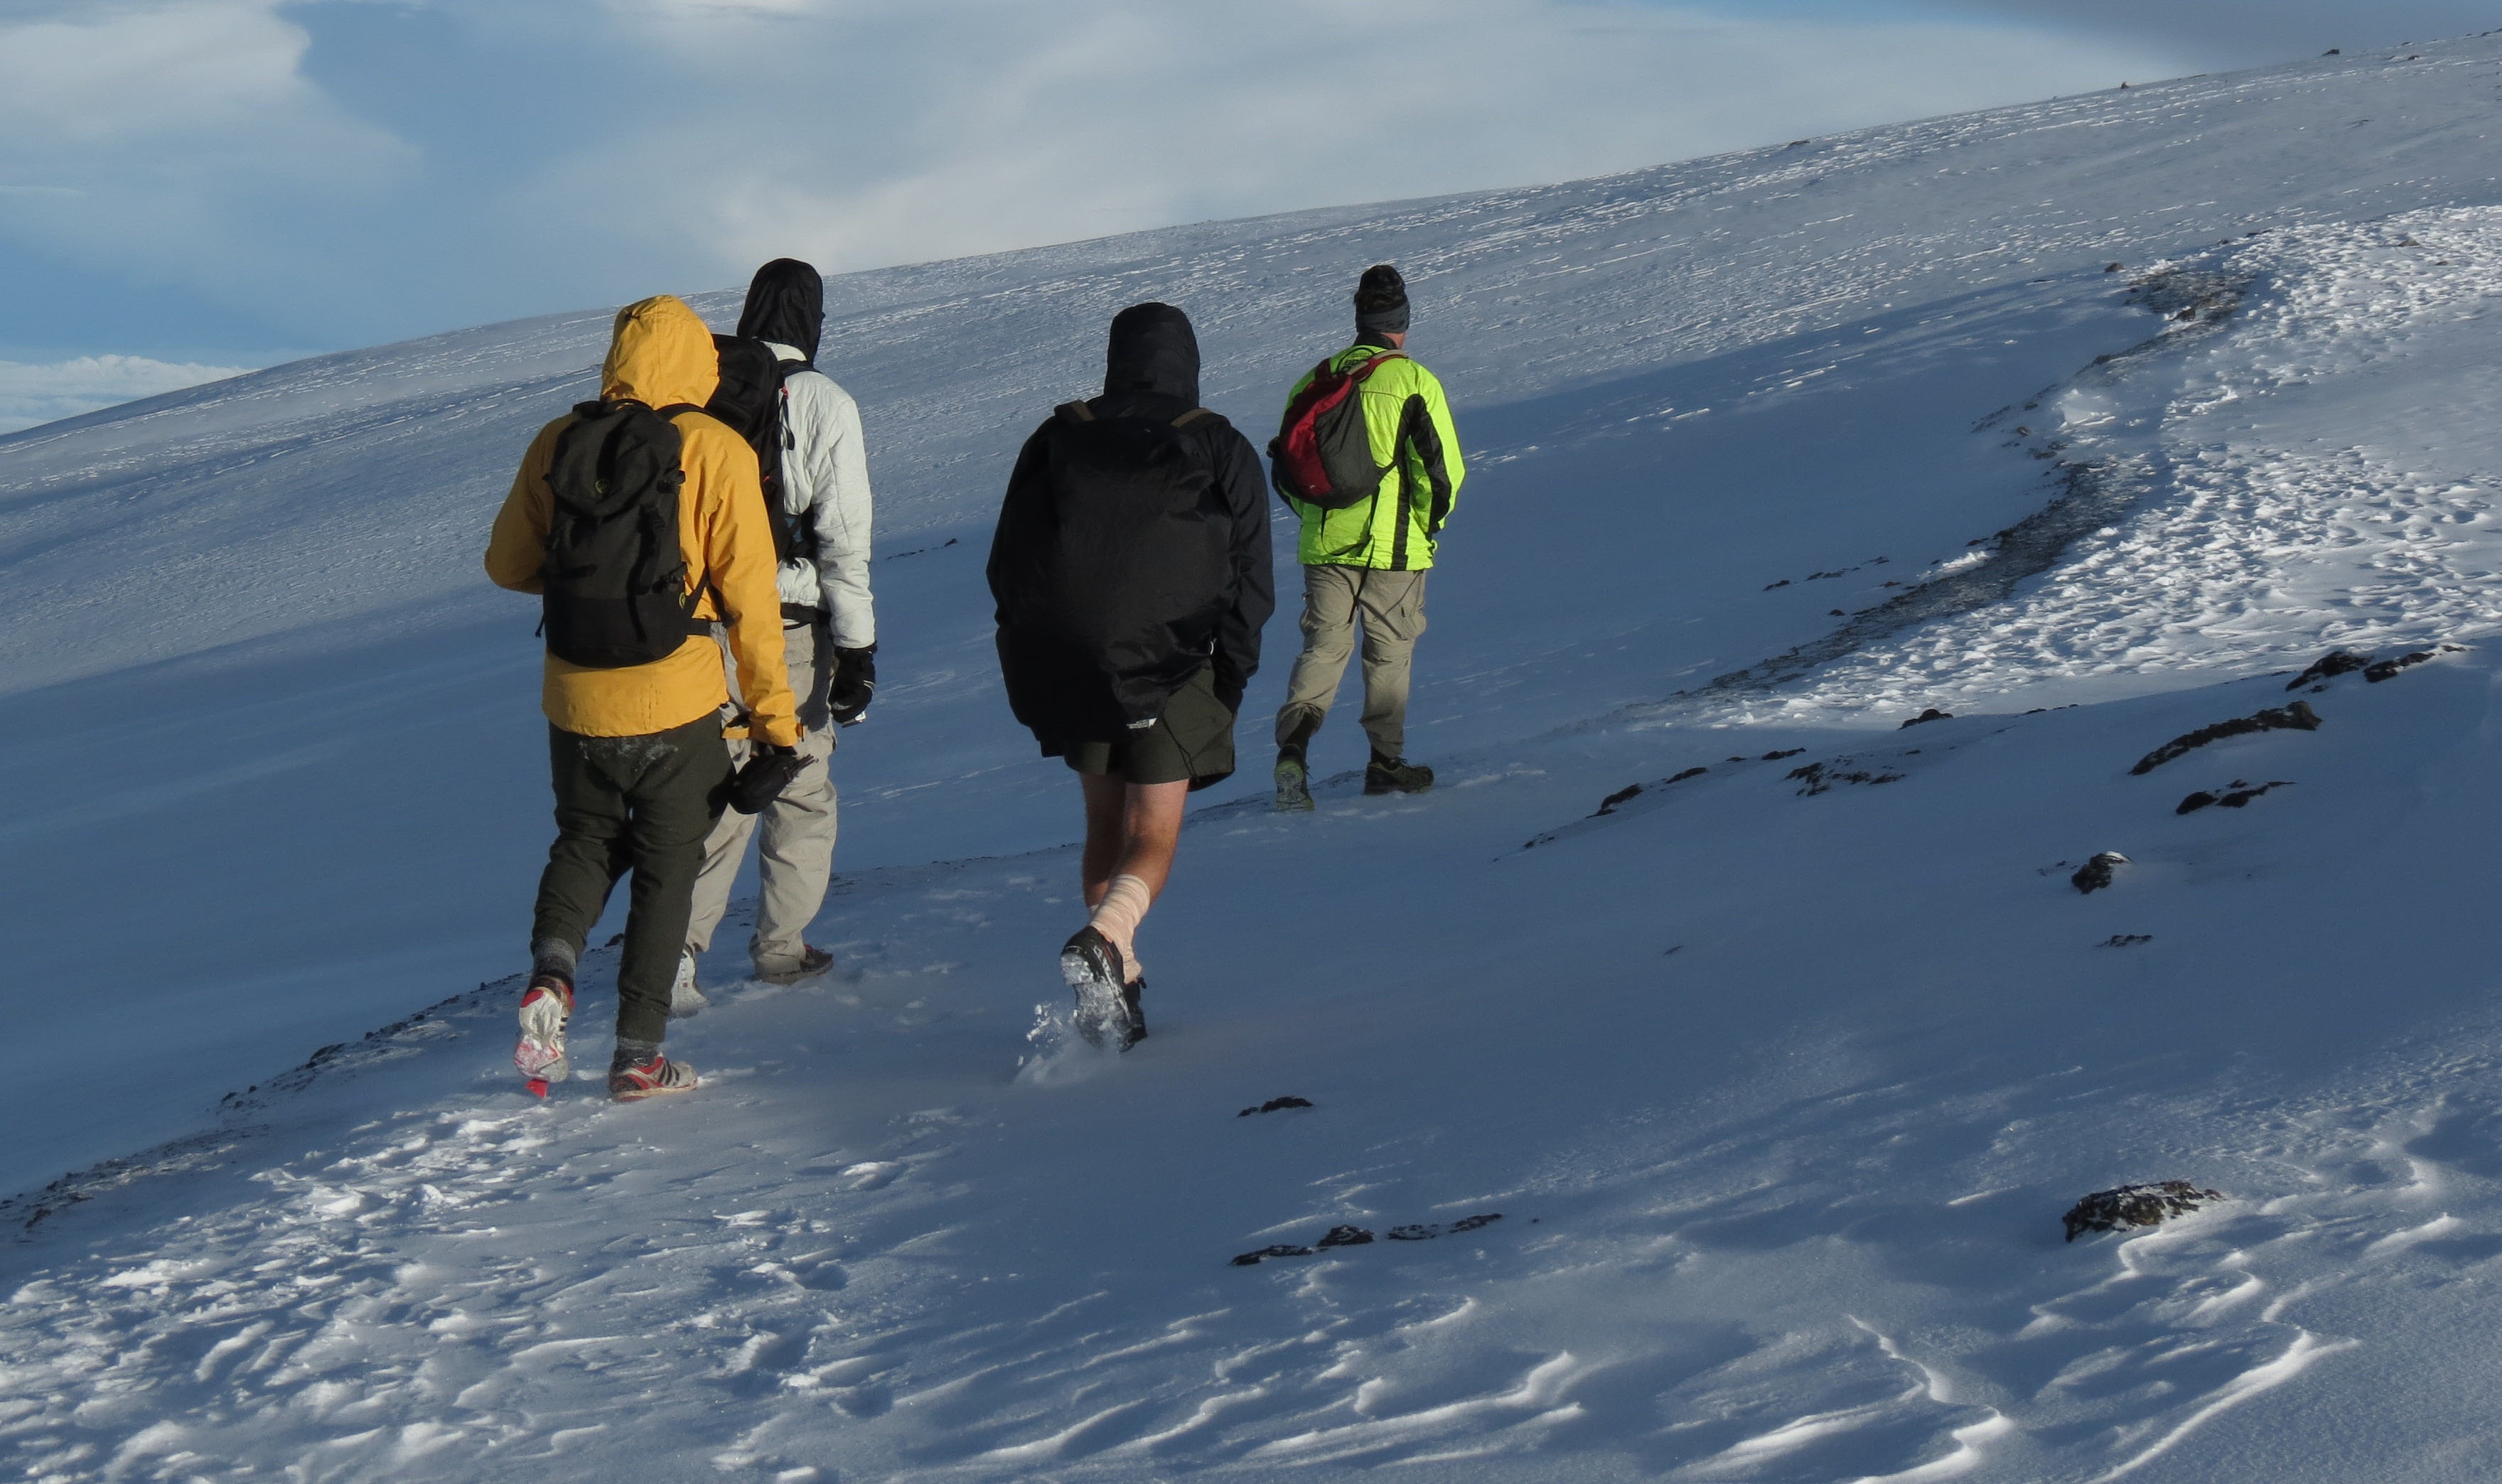
walking, mountain, snow, winter, adventure, mountain range, snowshoe, climbing, arctic, extreme sport, ridge, summit, mountaineering, sports, footwear, piste, ski touring, nordic skiing, ski mountaineering, mountainous landforms, geological phenomenon, mountain guide